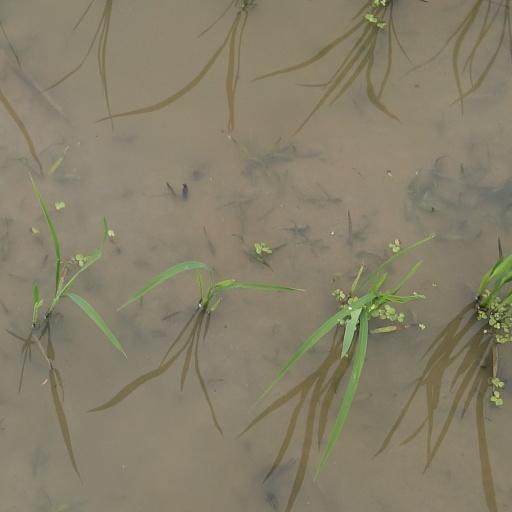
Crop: rice